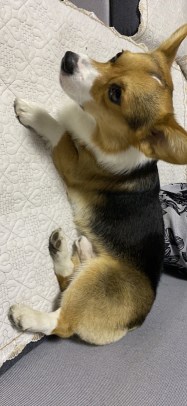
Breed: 2909-n000116-Cardigan